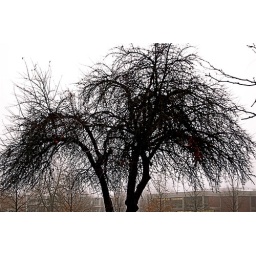
old apple tree in front of the library at ewu